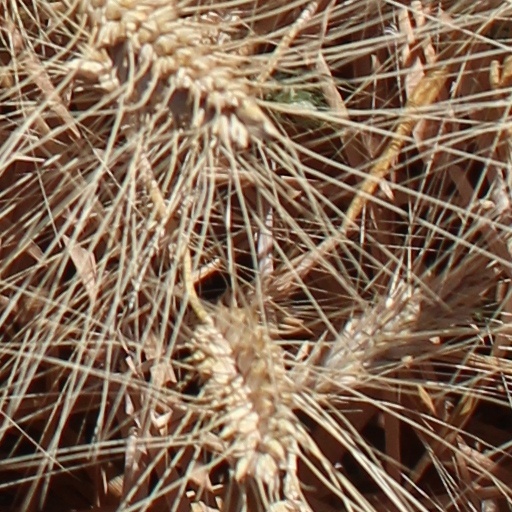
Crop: wheat